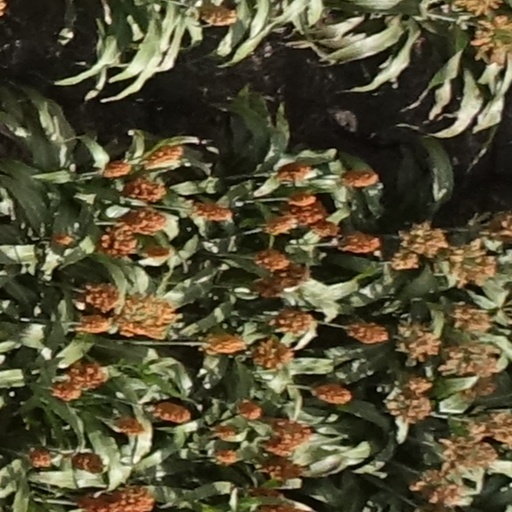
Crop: sorghum